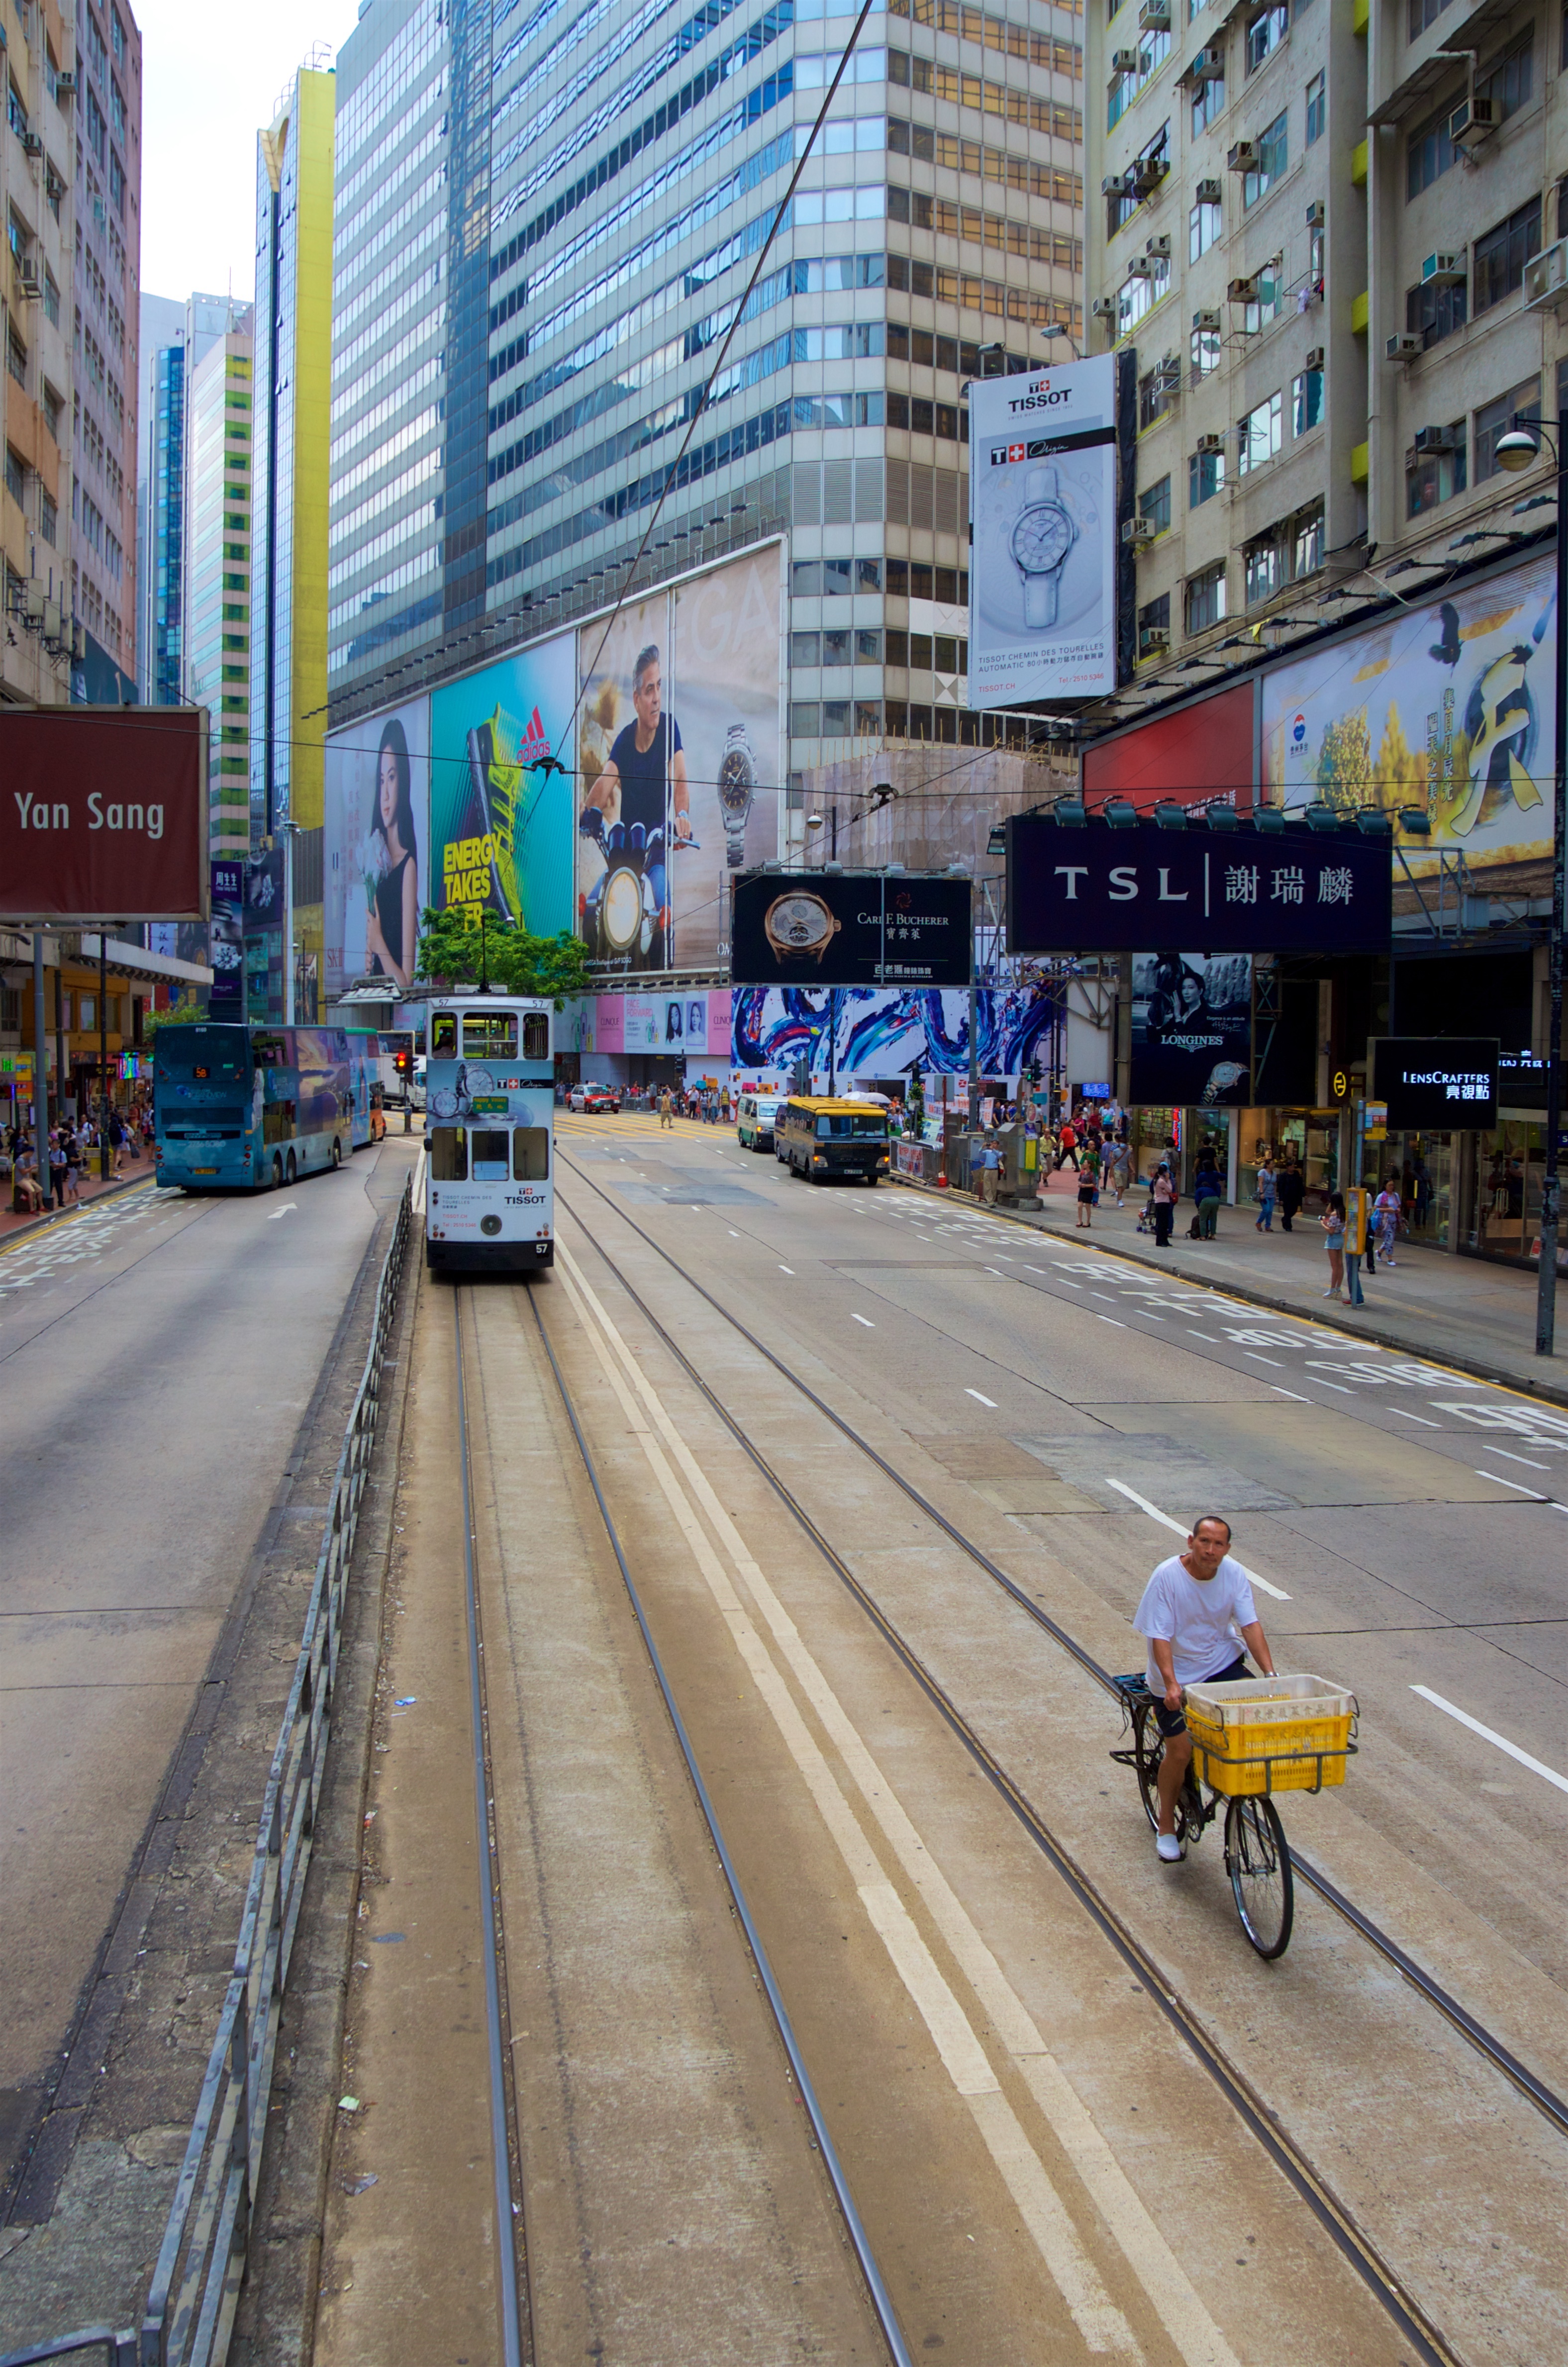
pedestrian, track, road, traffic, street, highway, overpass, downtown, transport, vehicle, lane, public transport, cycling, infrastructure, land vehicle, urban area, metropolitan area